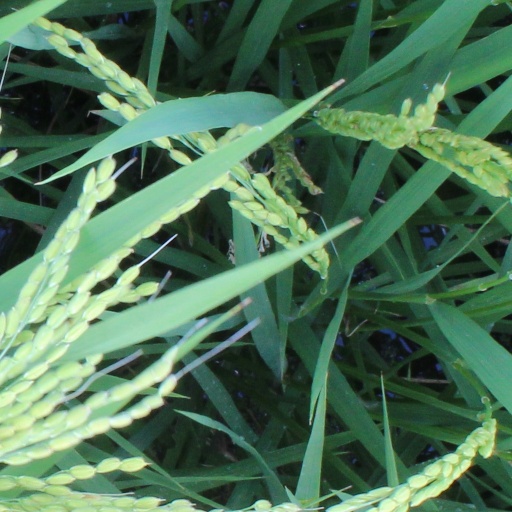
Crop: rice